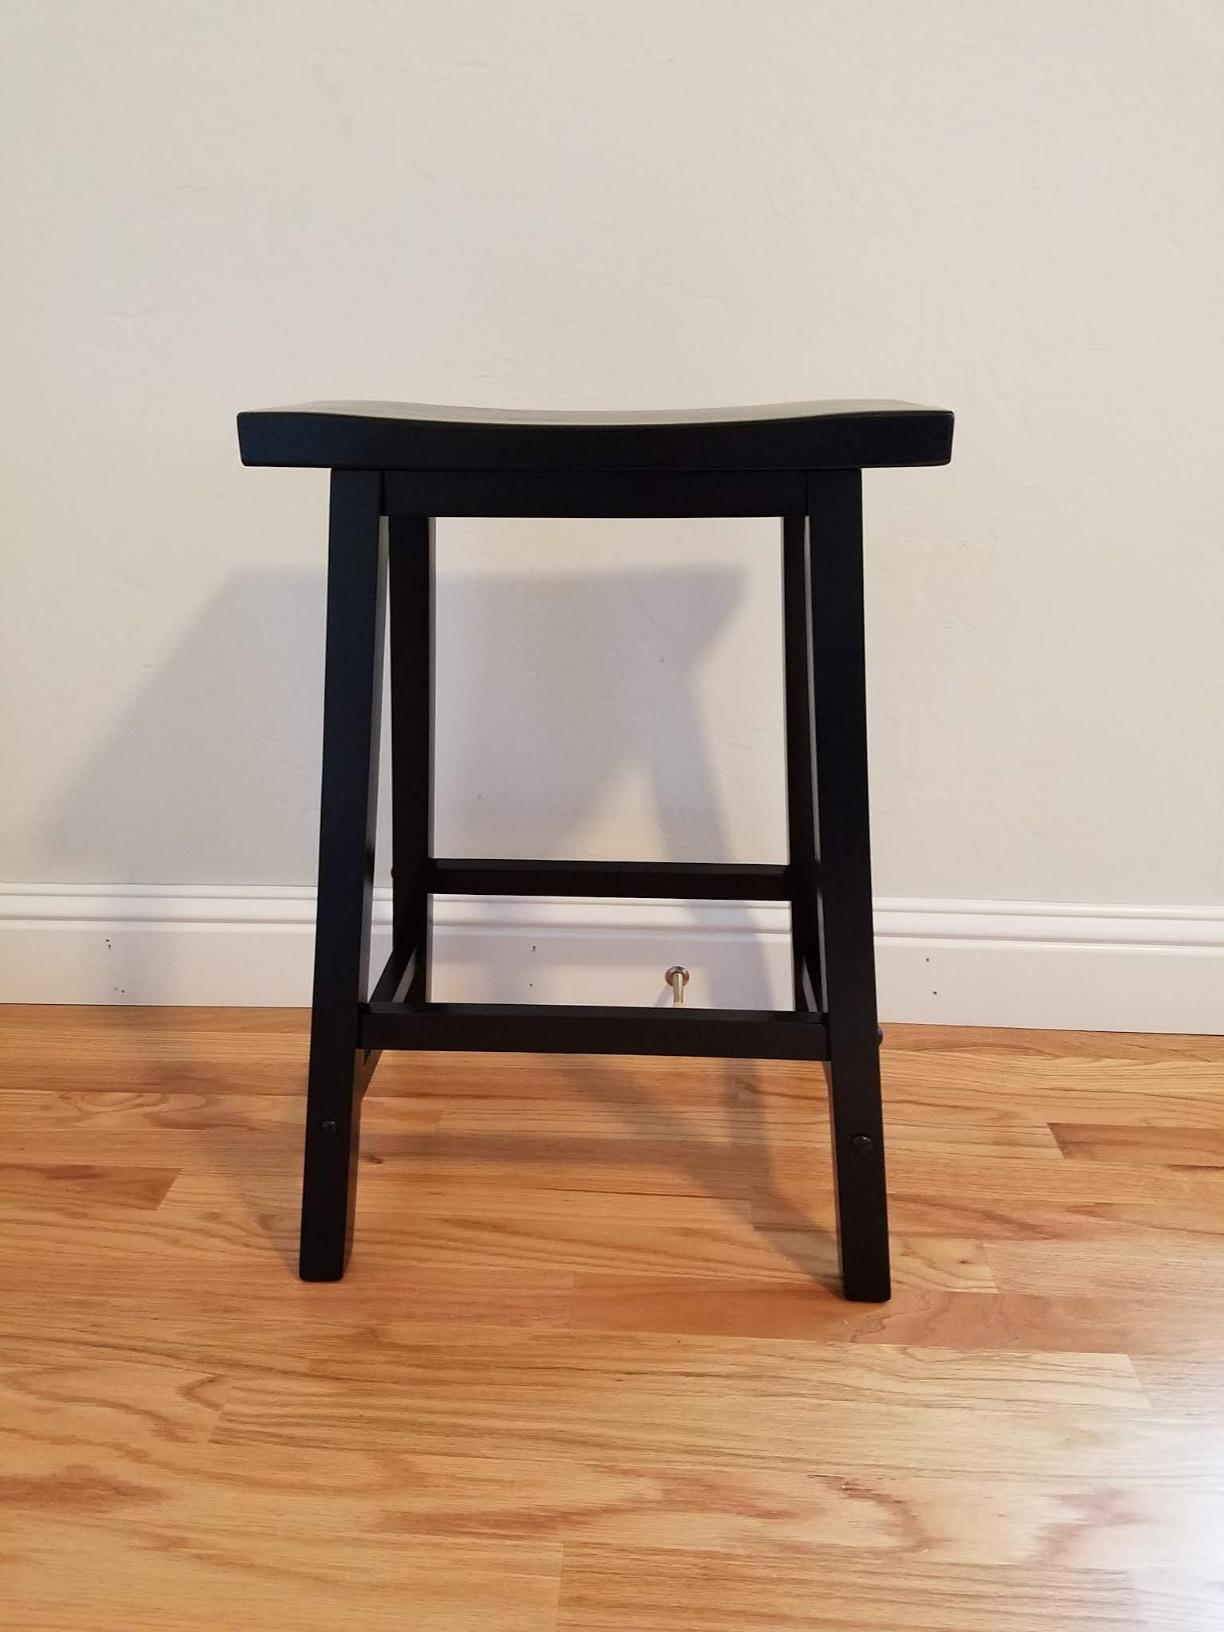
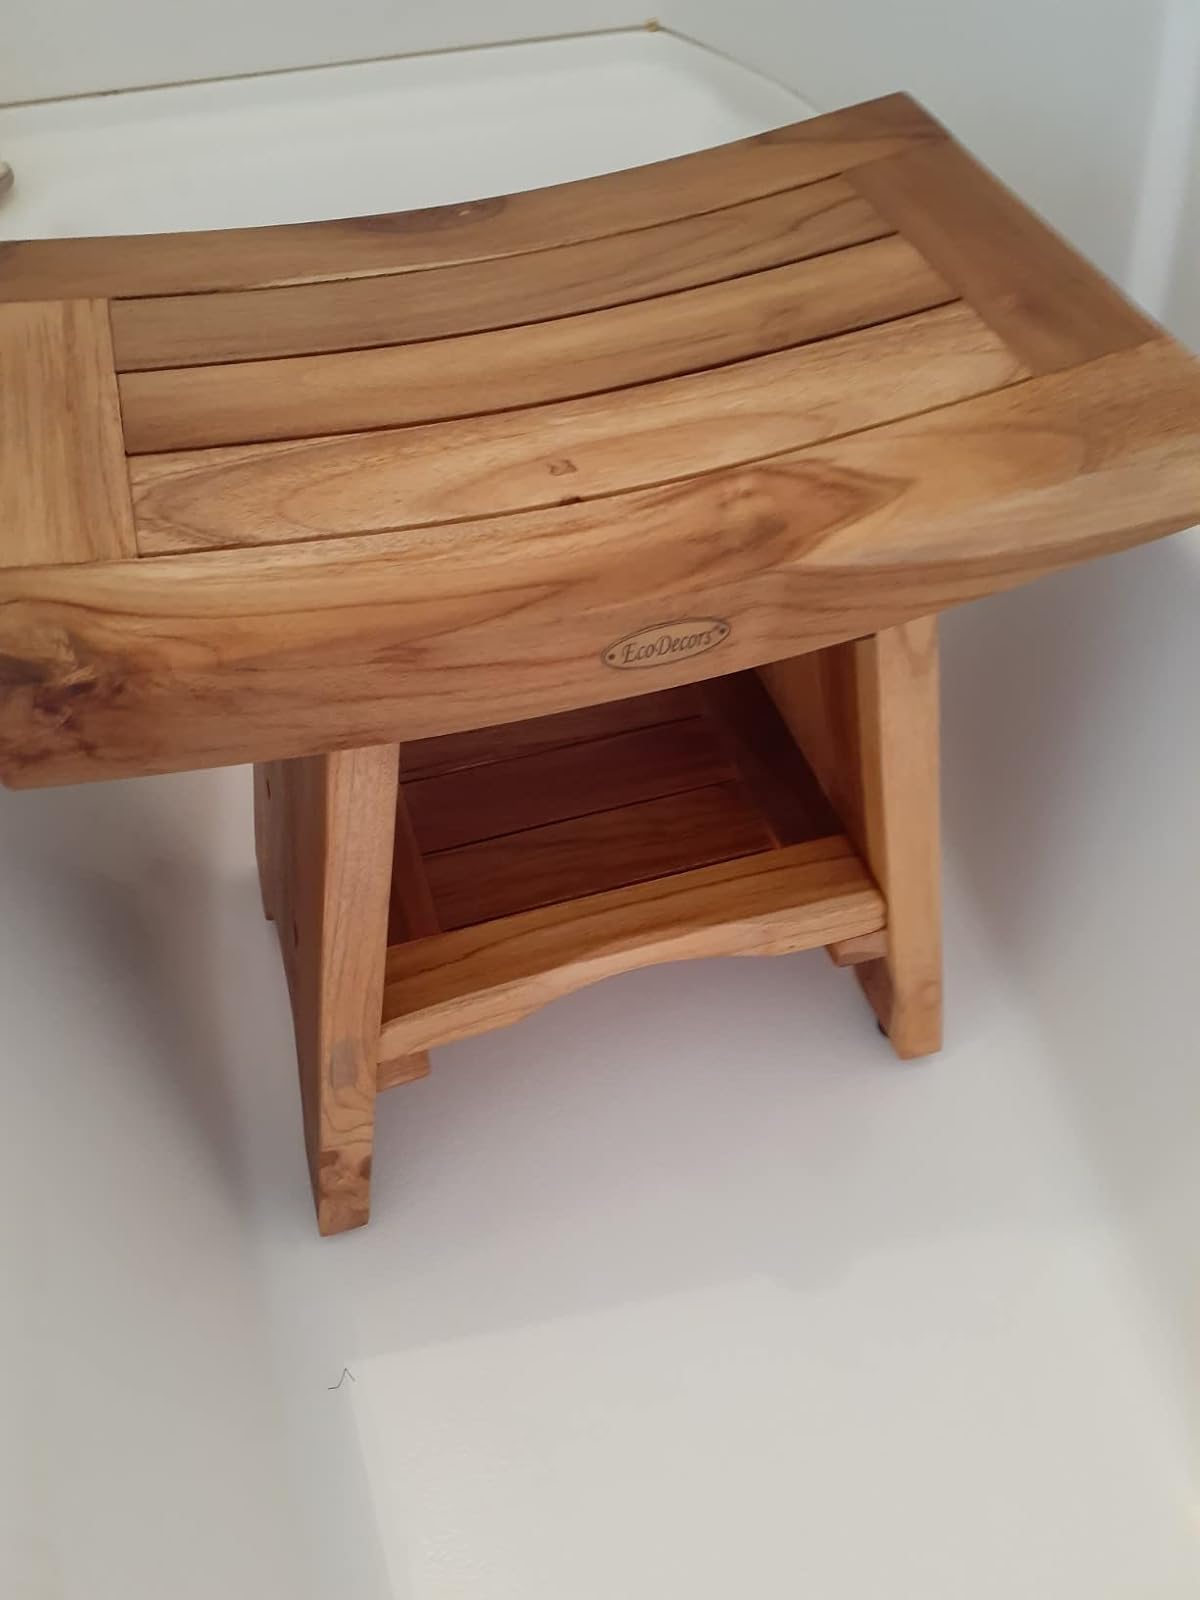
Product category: stool
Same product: no